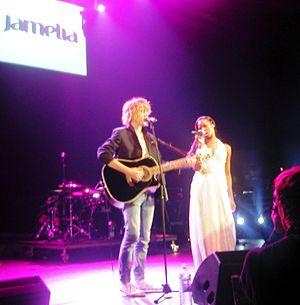
Johnny Borrell est le chanteur, le guitariste et compositeur du groupe anglais Razorlight.